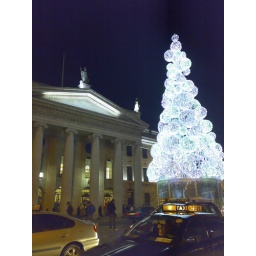
Fabulous Christmas tree in O'Connell St outside the post office